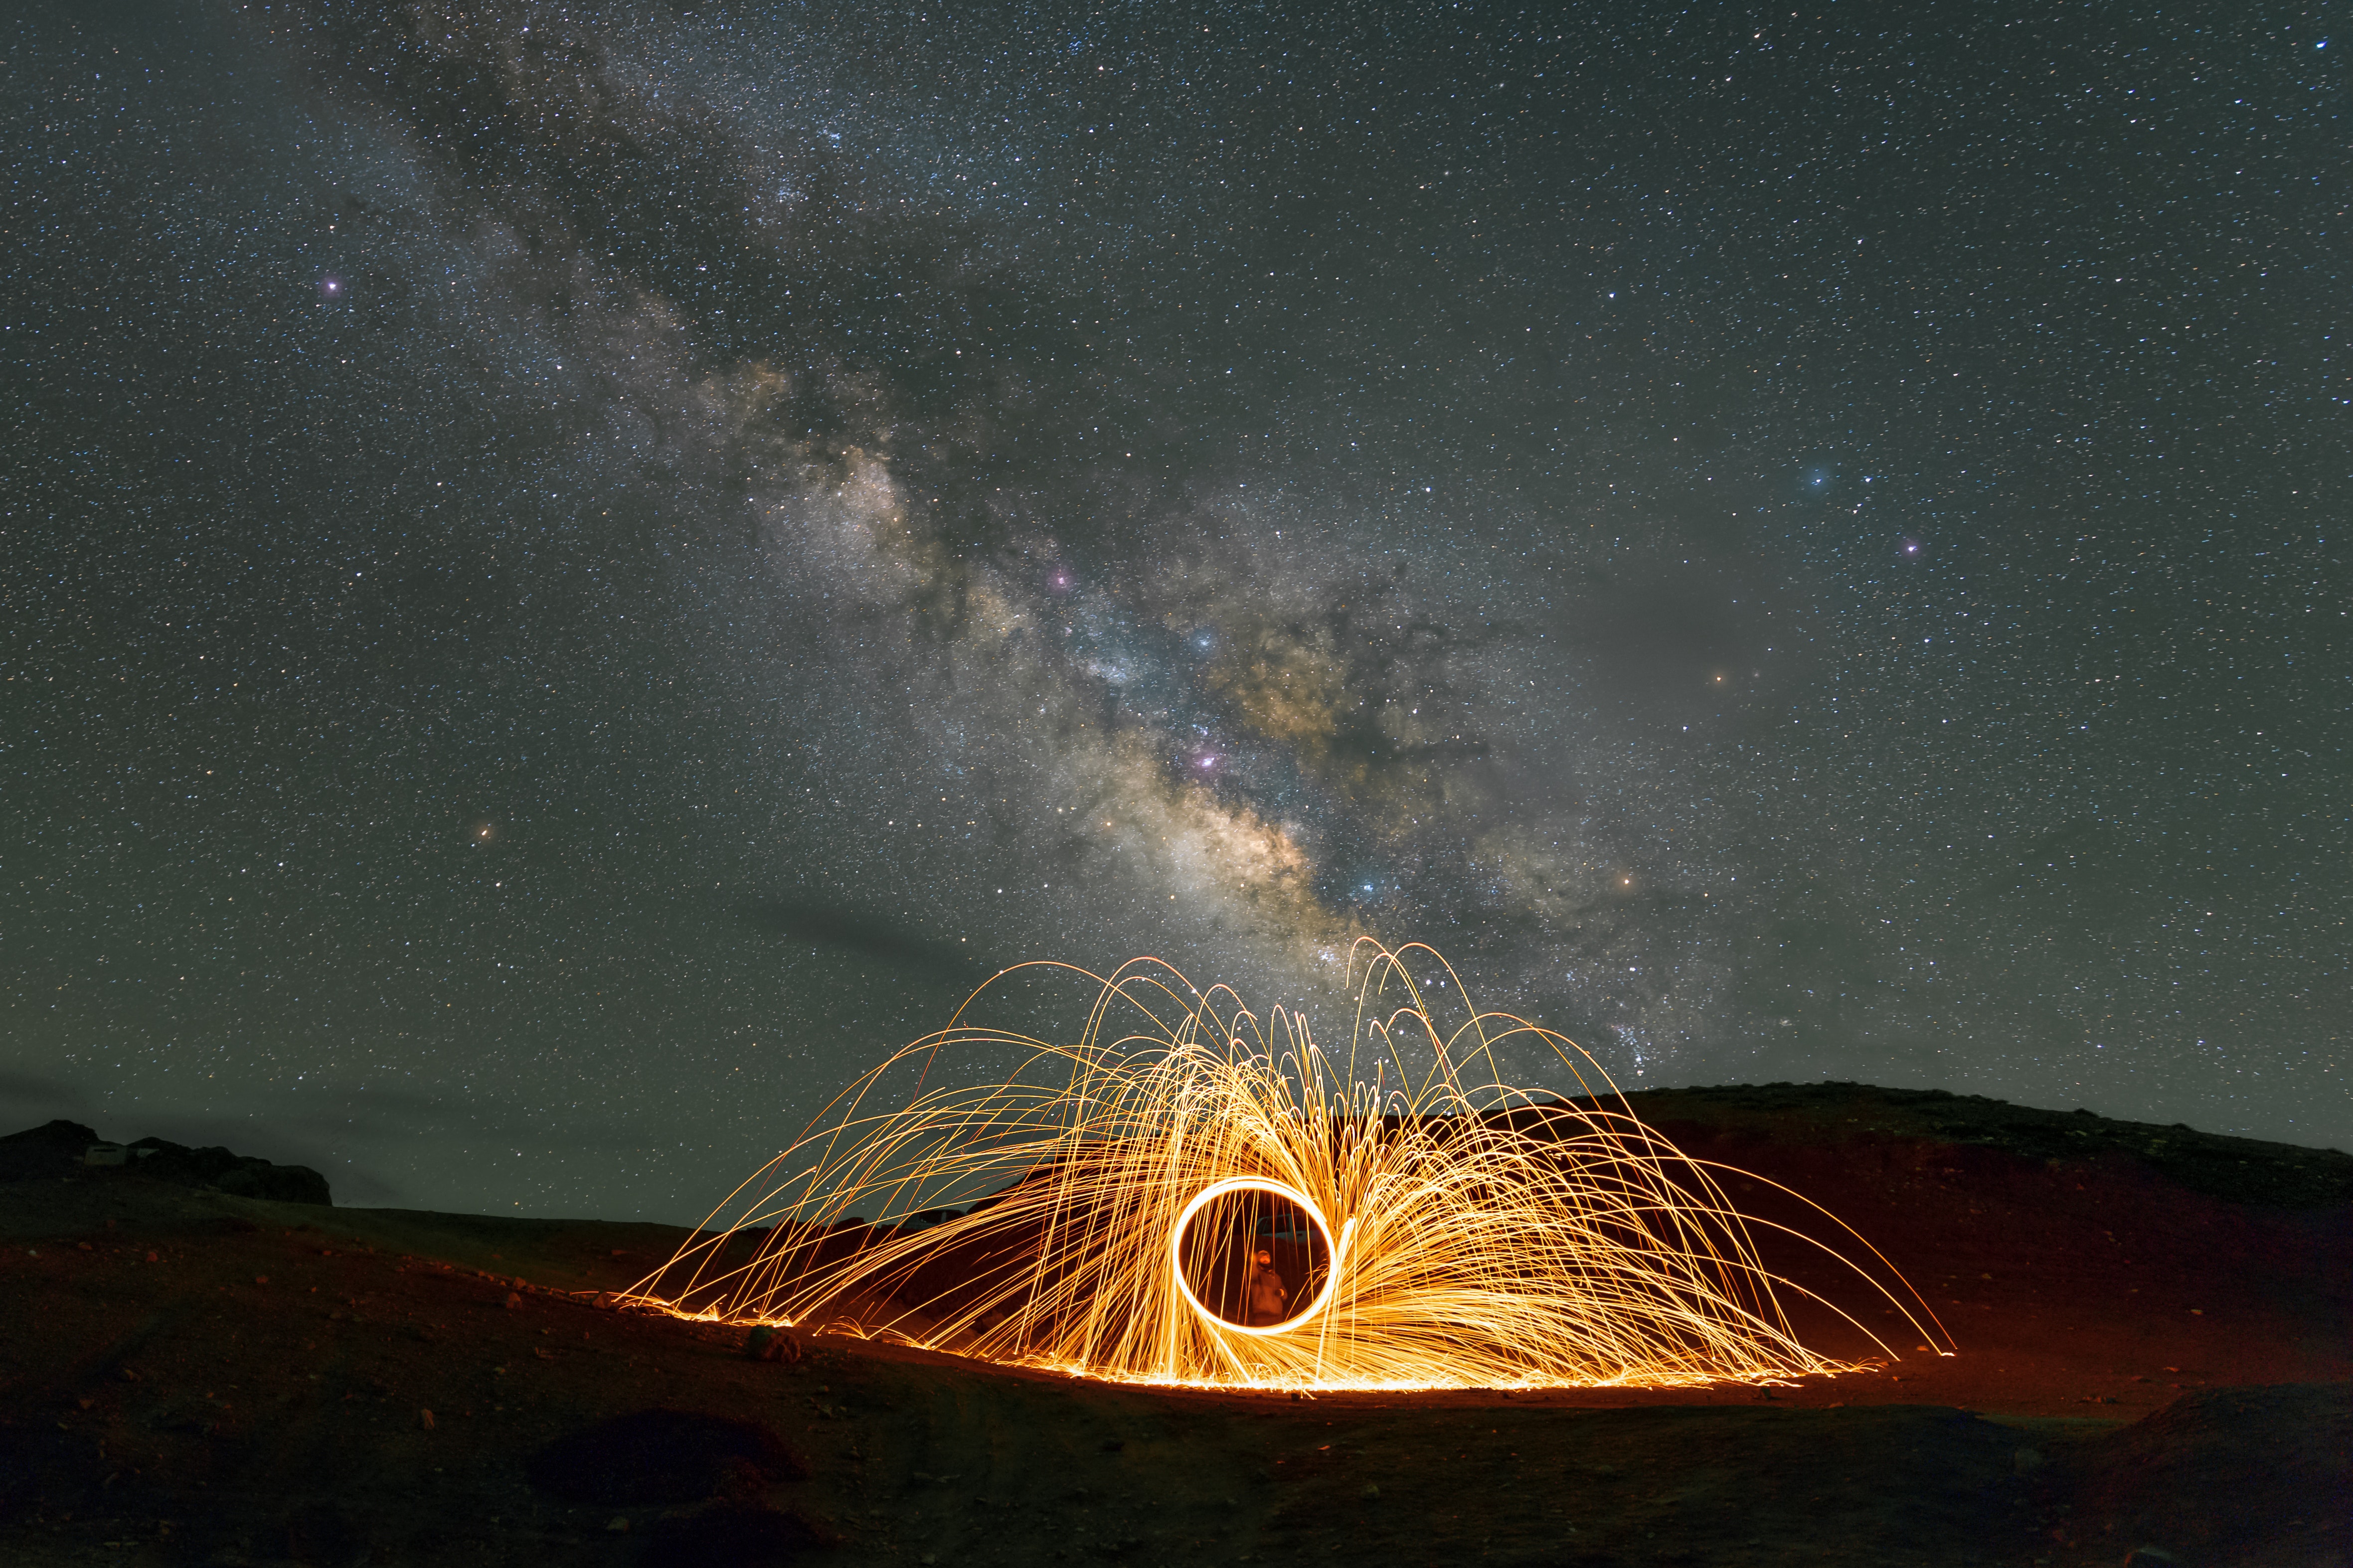
sky, natural environment, natural landscape, galaxy, milky way, astronomical object, landscape, midnight, star, science, horizon, space, astronomy, darkness, constellation, event, heat, universe, night, outer space, electric blue, circle, fire, fireworks